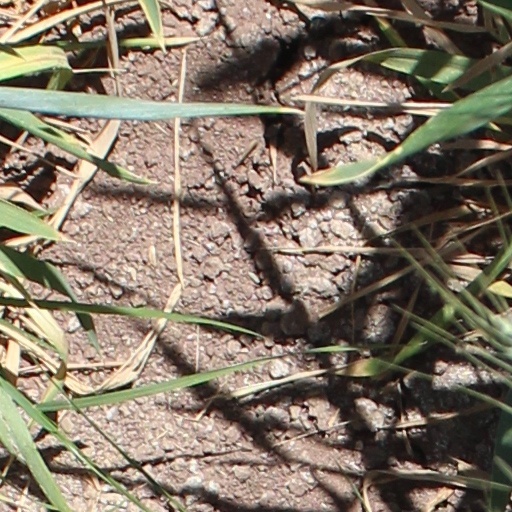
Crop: wheat